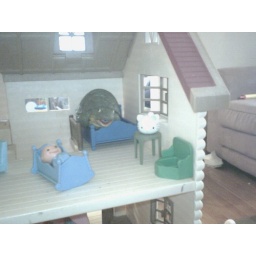
a giant olddd turtle in bed and hello kitty's head on an accent table.